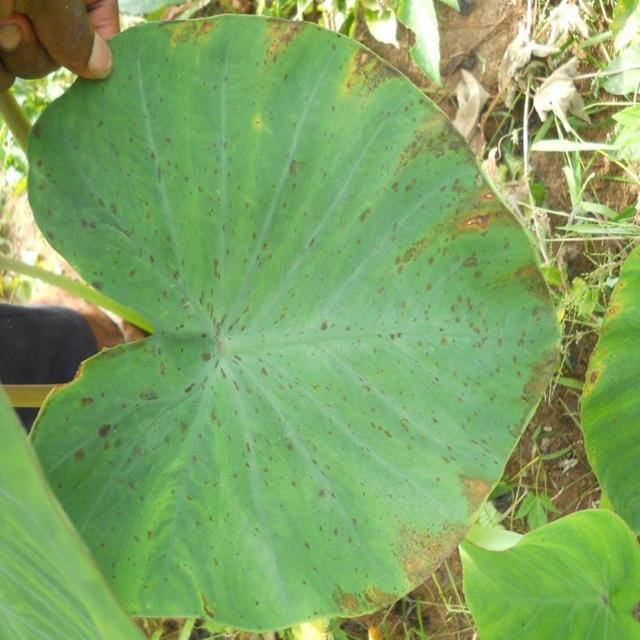
Label: Early_Blight